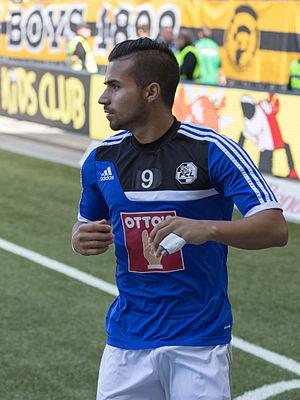
Bryan Rabello, né le 16 mai 1994 à Rancagua, est un footballeur international chilien qui évolue au poste de milieu offensif à Santos Laguna.